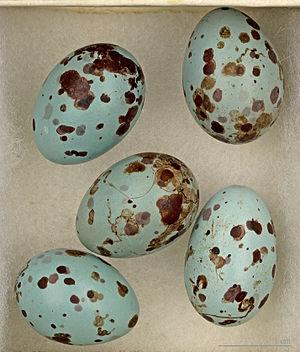
Le muséum de Toulouse est un musée d'histoire naturelle et d'ethnologie situé dans le Jardin des Plantes de Toulouse, quartier de Busca-Montplaisir. Le Muséum d'histoire naturelle de Toulouse abrite une collection de plus de deux millions et demi de pièces sur une superficie d'environ 6 000 m², sans compter les annexes extérieures. Il est le deuxième plus grand de France après le Muséum national d'histoire naturelle de Paris.